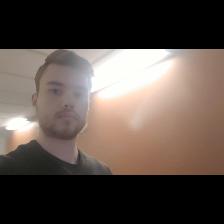
Label: Human